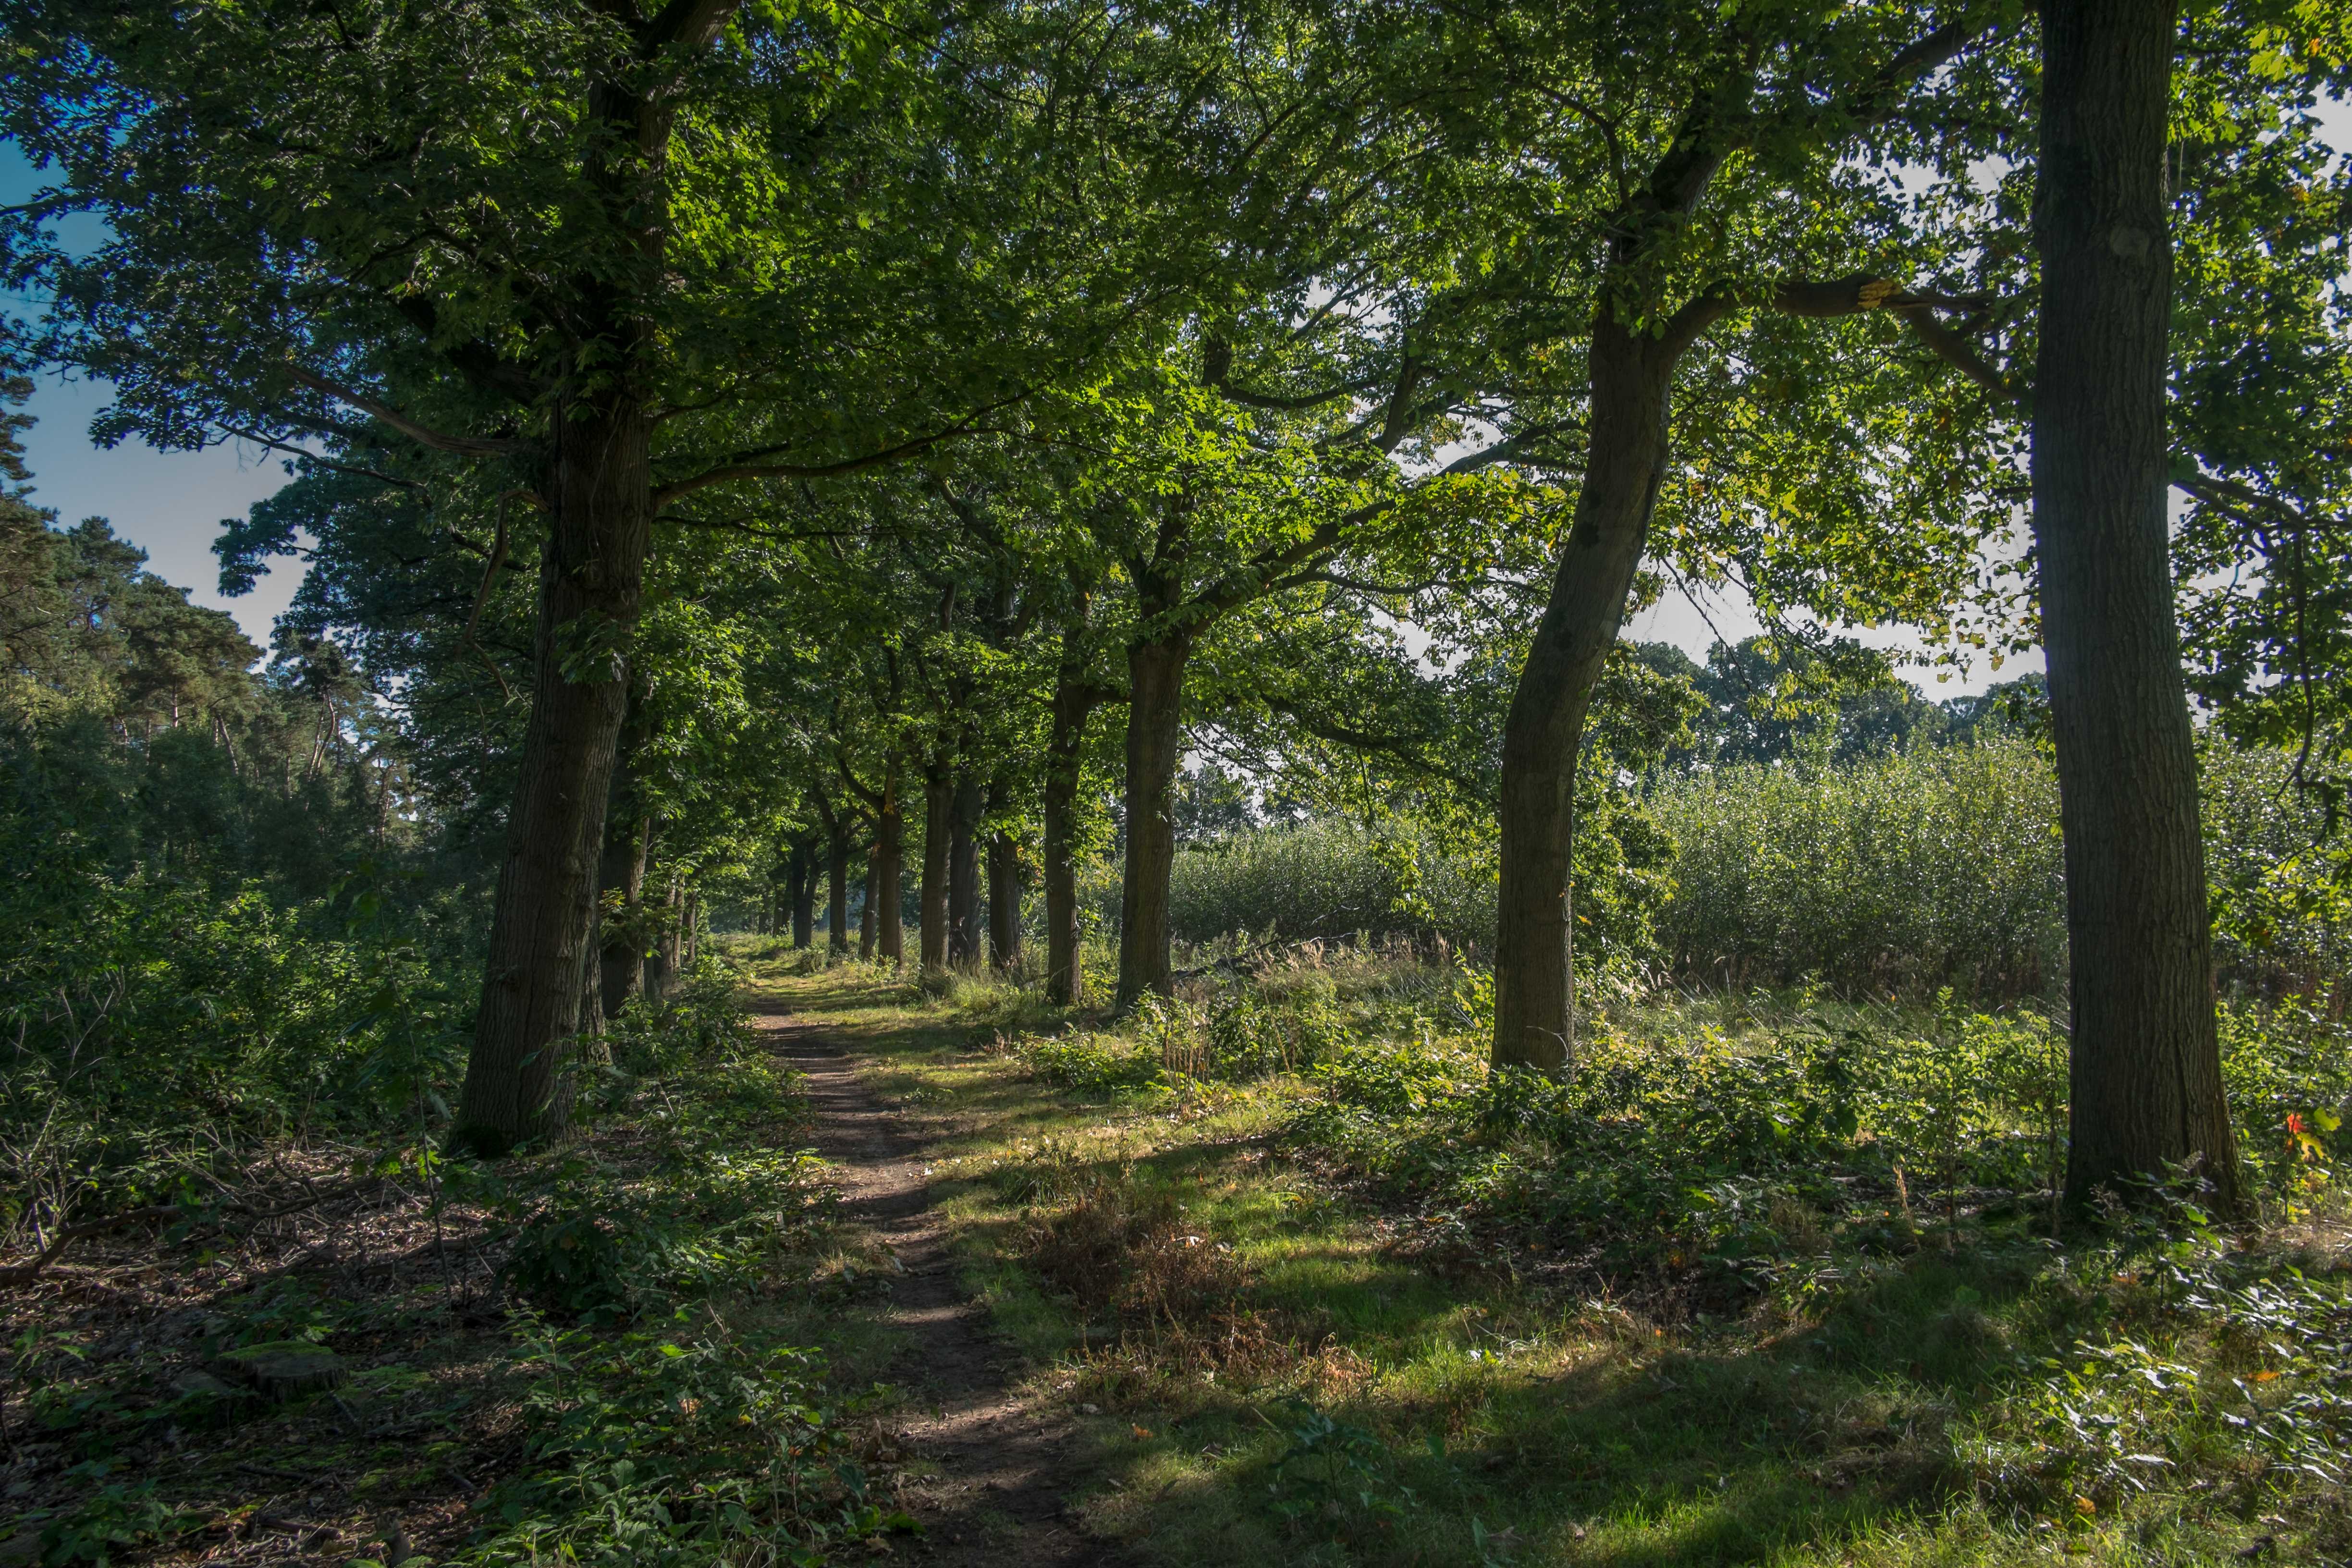
tree, forest, wilderness, plant, trail, meadow, leaf, autumn, vegetation, deciduous, plantation, grove, woodland, habitat, ecosystem, biome, old growth forest, natural environment, woody plant, temperate broadleaf and mixed forest, temperate coniferous forest